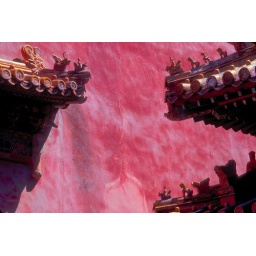
The Forbidden City - roof details against red wall